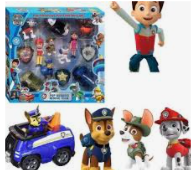
Portrait style: Cartoon Portrait